Iarley

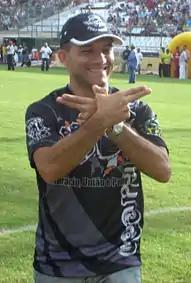
Iarley in 2007

Pedro Iarley Lima Dantas (born 29 March 1974), simply known as Iarley, is a Brazilian football coach and former player who played as an attacking midfielder or a forward. He is the current head coach of Santa Cruz-RS.